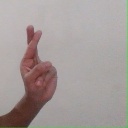
अक्षर: र